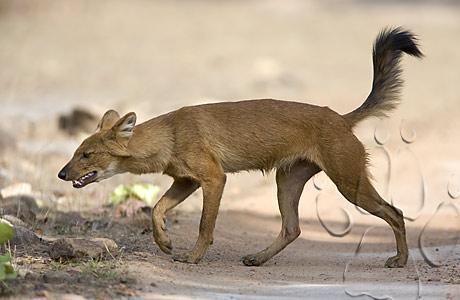
dhole